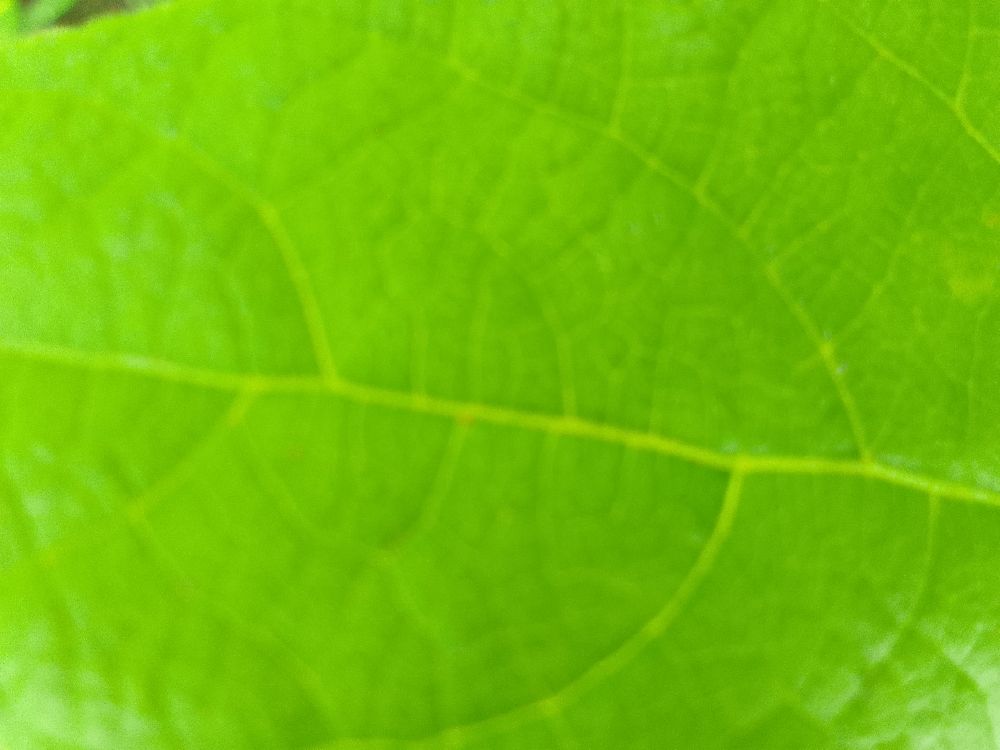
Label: healthy